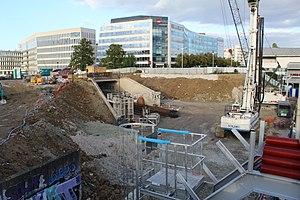
Chantier autour de la gare de Noisy - Champs des lignes 15 et 16 du métro de Paris.